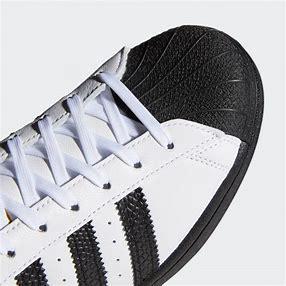
Brand: adidas
Model: Superstar Skate